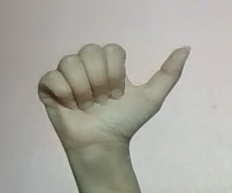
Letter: dhad